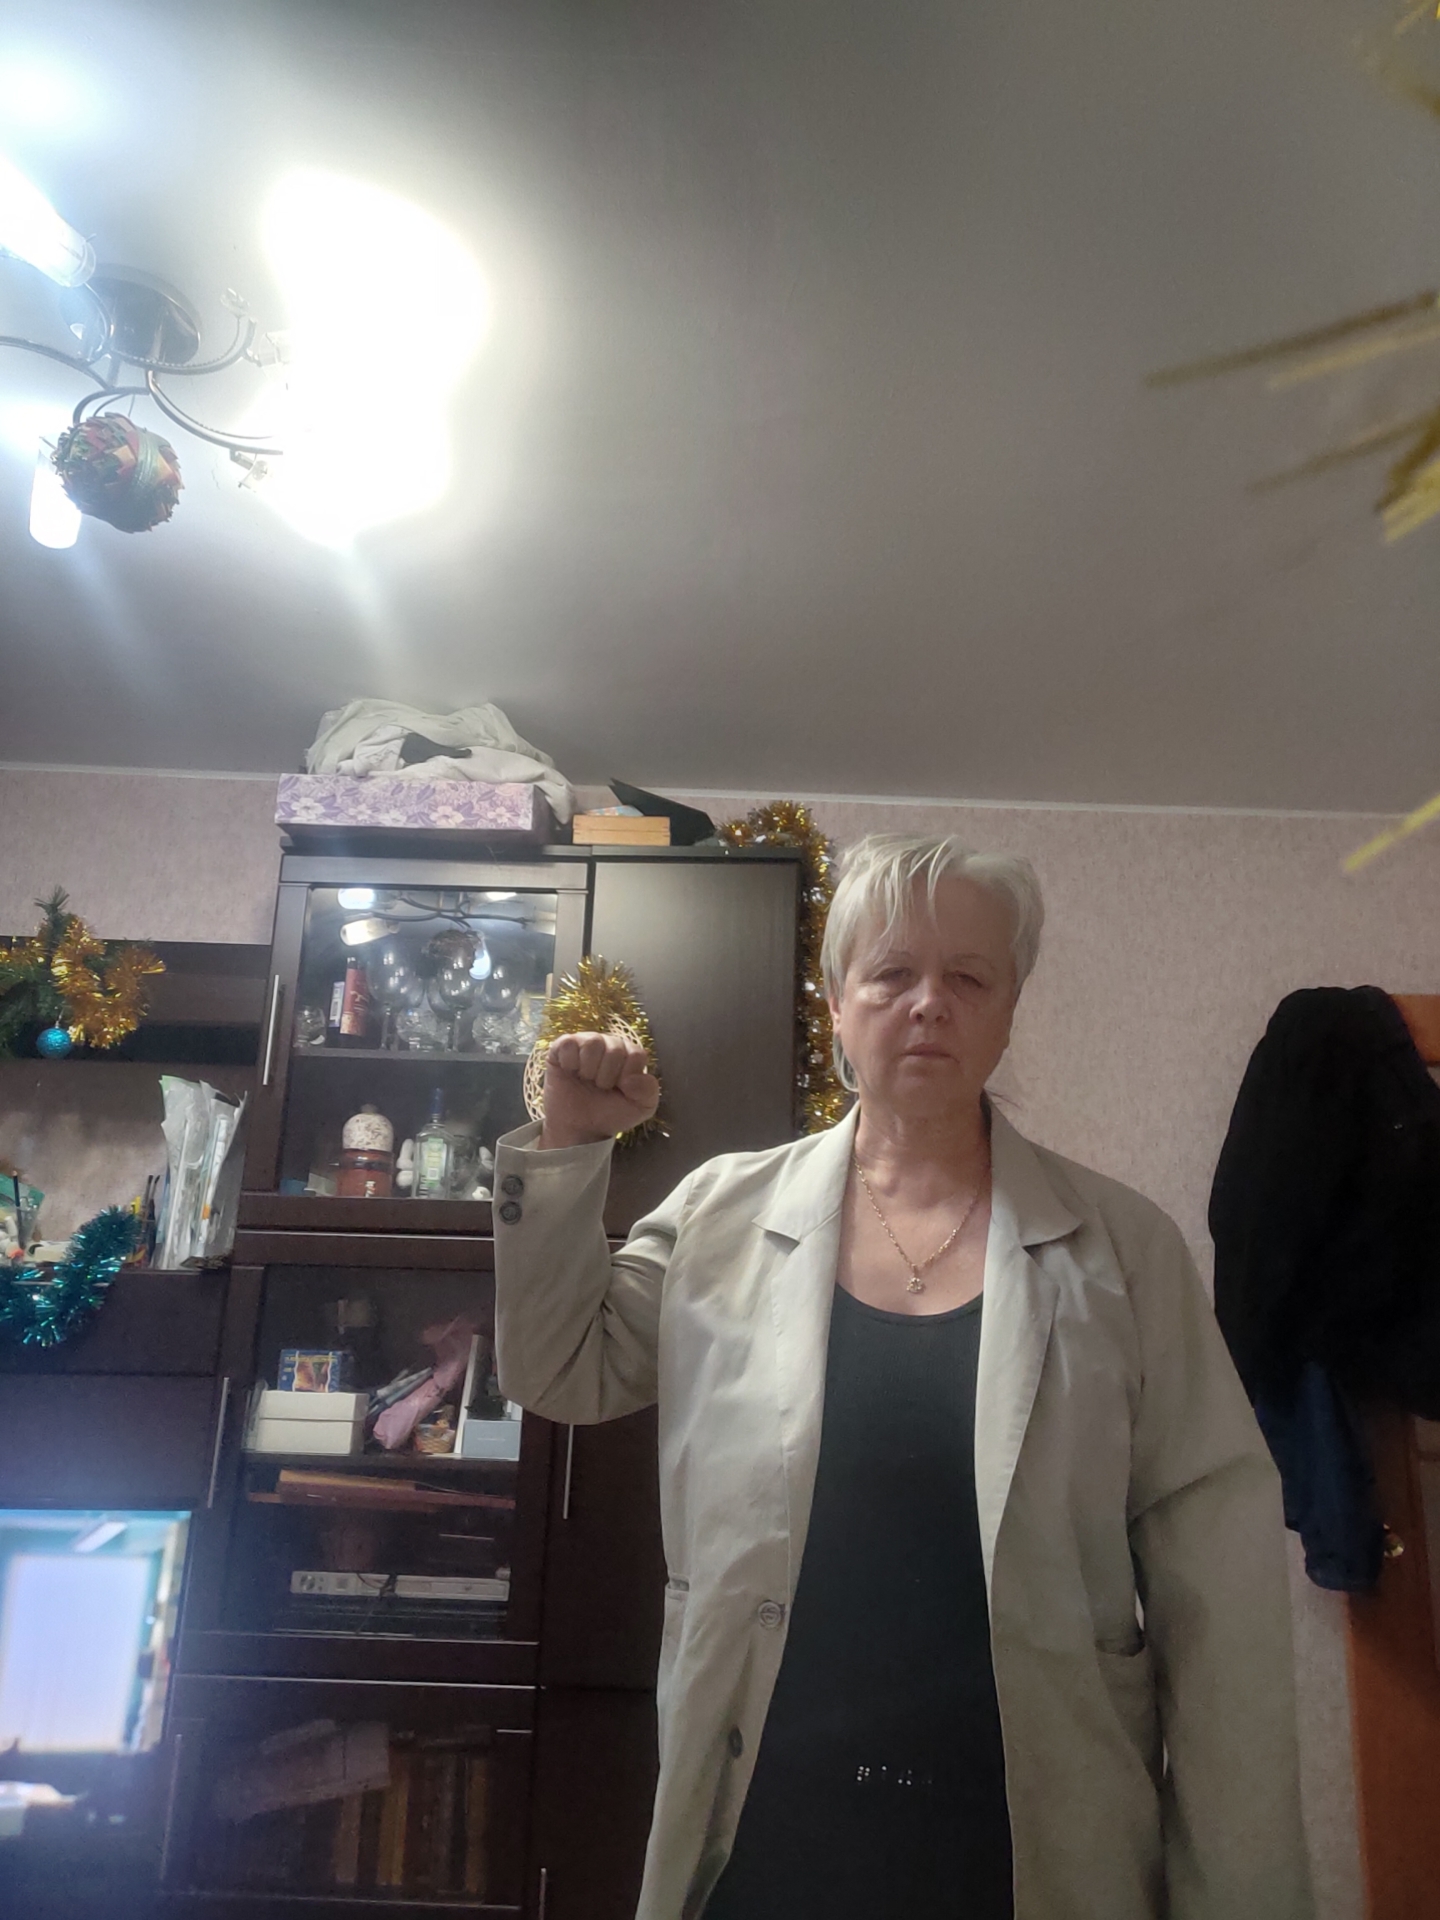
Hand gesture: fist